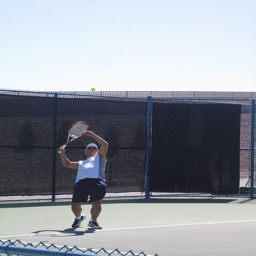
A man in white shirt and black shorts playing a game of tennis.
A man prepares to serve the ball on an outdoor tennis court.
a person with a tennis racquet is preparing to hit the ball
A man with a tennis racket serving a tennis ball, on a hard surface tennis court.
A man standing on a tennis court holding a tennis racquet.